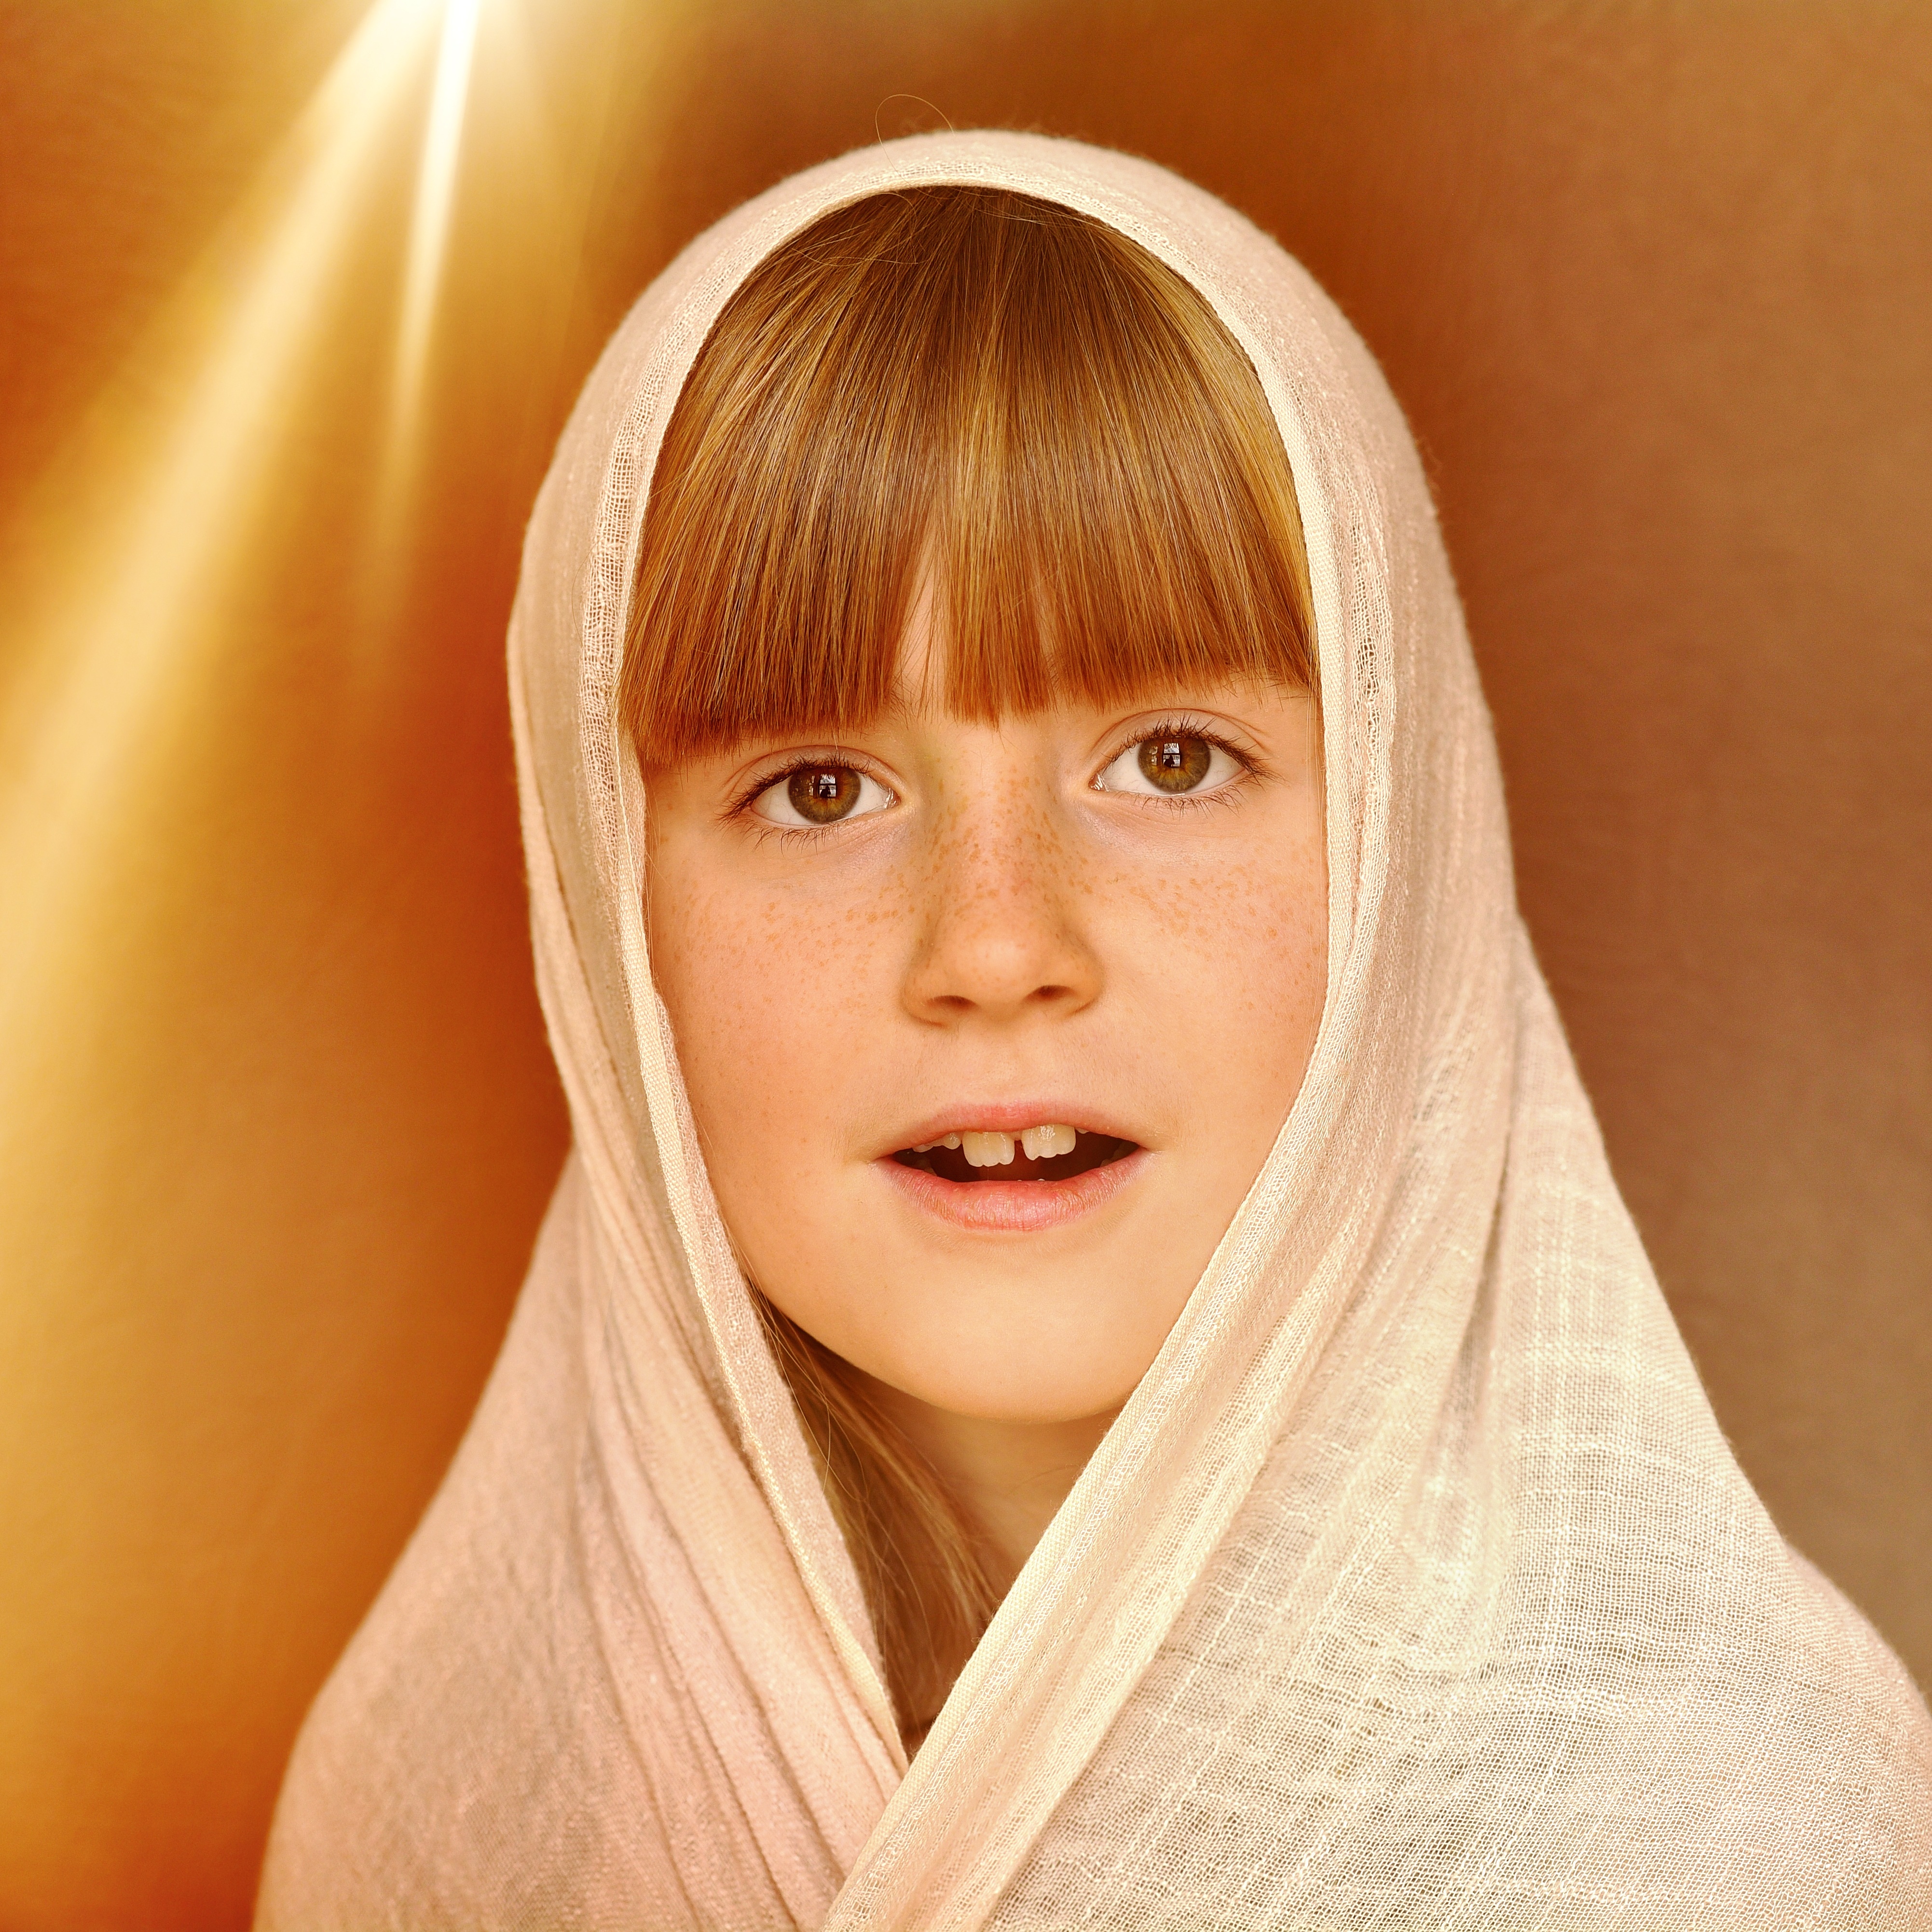
light, girl, woman, hair, photography, portrait, model, child, hairstyle, eyebrow, long hair, close up, face, nose, cheek, eye, head, skin, beauty, blond, veil, brown hair, portrait photography, hair coloring